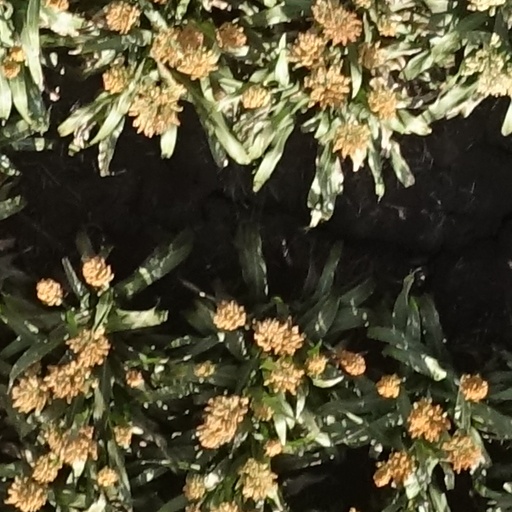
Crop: sorghum